Le Mesnil-Saint-Jean

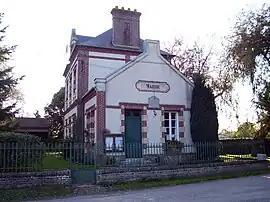
Town hall

Le Mesnil-Saint-Jean is a commune in the Eure department in Normandy in northern France. It was established on 1 January 2019 by merger of the former communes of Saint-Georges-du-Mesnil (the seat) and Saint-Jean-de-la-Léqueraye.